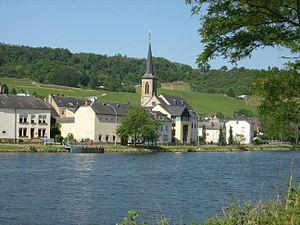
Machtum est une section de la commune luxembourgeoise de Wormeldange située dans le canton de Grevenmacher.